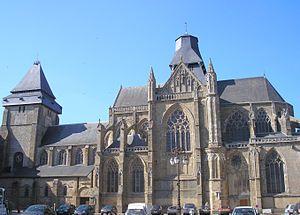
Il existe 171 basiliques mineures en France.
Les reliques de la grotte du Lait de la Vierge, dites autrefois « reliques du saint Laict », abrégé de « reliques de la Grotte du Lait », furent importées durant des siècles dans toute l'Europe. Par leurs propriétés, elles correspondaient un peu à l'eau de la Grotte de Lourdes de nos jours, un « souvenir » ramené d'un lieu saint, aux vertus réputées curatives, d'une grotte autrefois universellement vénérée, avant celle de Lourdes. Un texte de Laurentius Surius témoigne de l'ancienneté de cette coutume concernant la grotte du lait, où venaient prier des femmes de toute confession, juives, musulmanes et chrétiennes, d'envoyer dans toute l'Europe des tablettes et des petits pains de cette craie, terre blanche et friable, pour guérir les malades, de même qu'on les rapportait en tant que souvenir, curiosité, ou objet de dévotion.
L'abbaye Notre-Dame de l'Épine d'Évron est une ancienne abbaye bénédictine fondée au VIIᵉ siècle à Évron, dans le département de la Mayenne en France. L'abbatiale, dans son état actuel, associe des constructions s'étageant du Xᵉ siècle au XIIᵉ siècle; les bâtiments conventuels datent du XVIIIᵉ siècle. Elle est devenue église paroissiale depuis la Révolution avec la démolition de l'église Saint-Martin qui la jouxtait ; Cette basilique mineure dépend du diocèse de Laval, elle est au centre du doyenné du Pays des Coëvrons et de la paroisse Notre-Dame en Coëvrons. L'abbaye est depuis 2014 le siège et le centre de formation de la Communauté Saint-Martin chargée du ministère de la basilique et de la paroisse.
Évron est une commune française, située dans le département de la Mayenne en région Pays de la Loire, peuplée de 8 671 habitants.
La Mayenne est un département français de la région Pays de la Loire. Ses habitants sont les Mayennais et les Mayennaises. L'Insee et la Poste lui attribuent le code 53. Son chef-lieu est Laval.